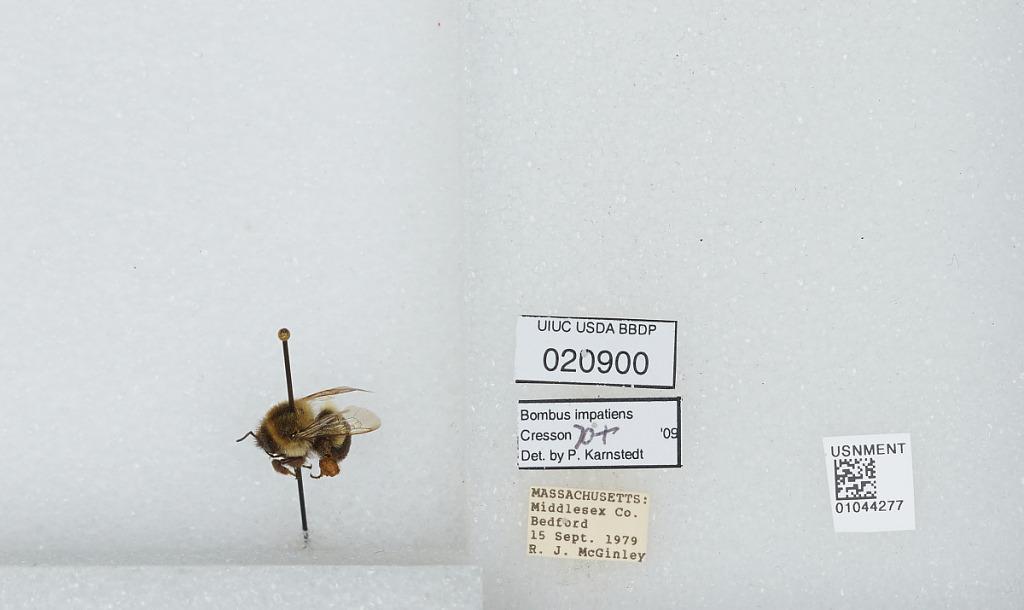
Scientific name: Bombus sp.
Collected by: R. McGinley
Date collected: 1979-9-15
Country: United States
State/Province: Massachusetts
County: Middlesex
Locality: Bedford
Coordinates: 42.4906, -71.2762
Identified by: Karnstedt, P.